Frans Decker

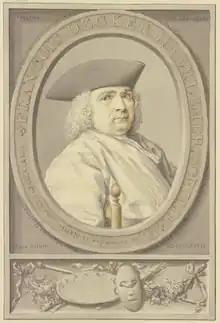
François Decker

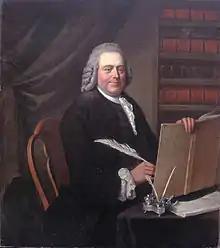
Portrait of Pieter Teyler van der Hulst, painted posthumously in 1787 by Wybrand Hendriks after a portrait by Decker, now lost

Frans Decker (1684 – 1751) was an 18th-century painter from the Dutch Republic.